Steele Justice

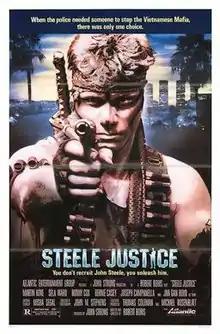
Movie poster

Steele Justice is a 1987 American action film written and directed by Robert Boris and starring Martin Kove, Sela Ward, and Bernie Casey.